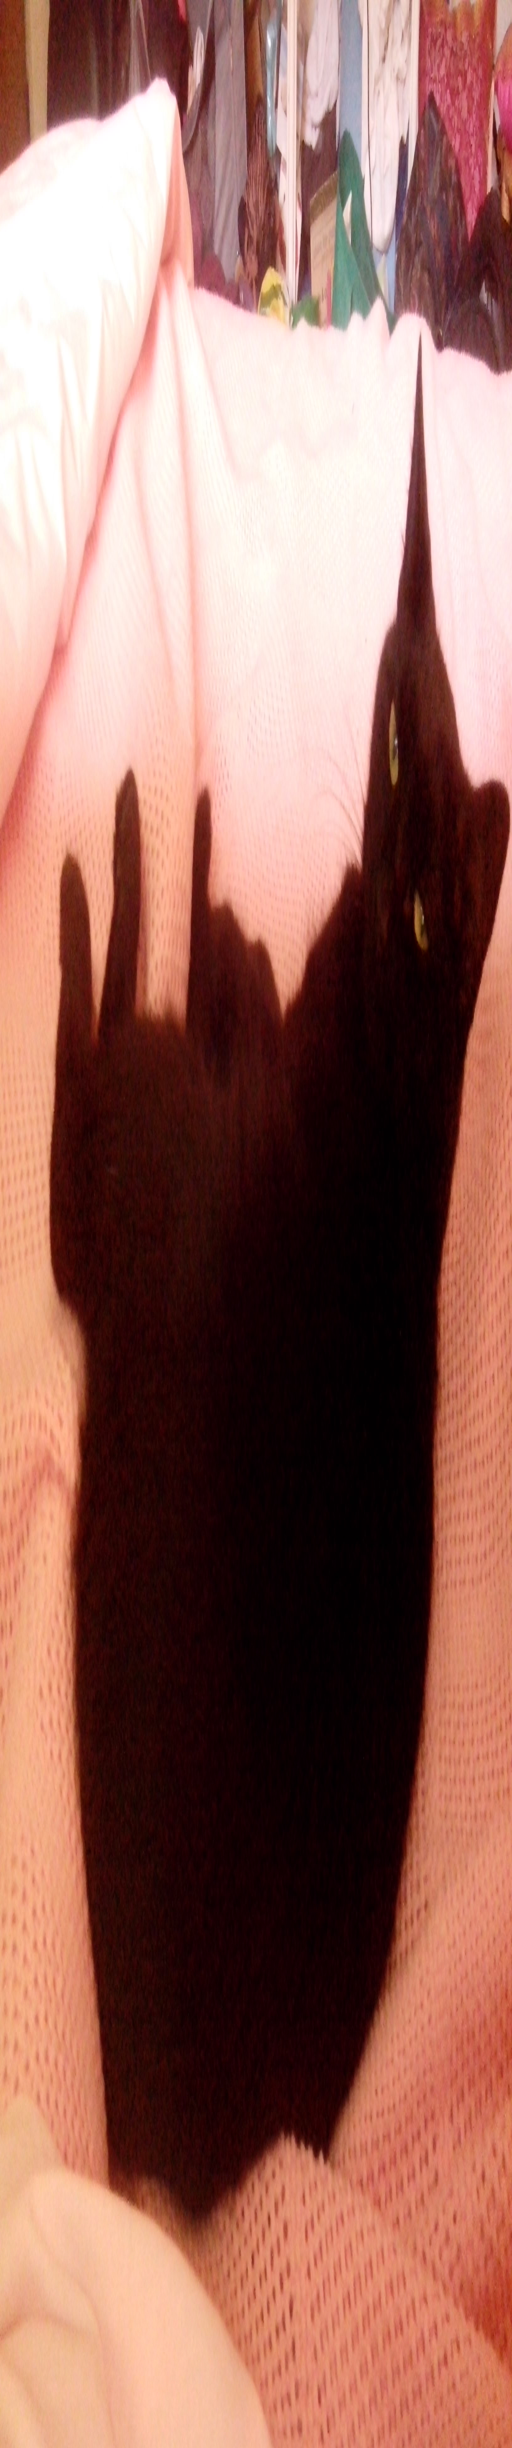
this is the cat i was referring to , a visitor to the house .